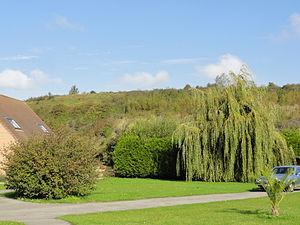
Terril n° 63 dit Décharge de Sailly, fosse n° 9 de la Compagnie des mines de Béthune dans le bassin minier du Nord-Pas-de-Calais, Sailly-Labourse, Pas-de-Calais, Nord-Pas-de-Calais, France.
Dans le bassin minier du Nord-Pas-de-Calais, 339 terrils sont recensés. En 1969, les Houillères leur ont attribué un numéro individuel, pour les référencer, et les exploiter. Ils sont numérotés d'ouest en est, du nᵒ 1 au 202. Une liste complémentaire a été créée dans les années 1970. Les sites y sont numérotés de 203 à 260, sans logique spécifique, chaque numéro ayant été attribué en fonction des sites susceptibles d'être exploités. Certains sites étant composés de plusieurs terrils annexes ou satellites, une lettre suit le numéro.